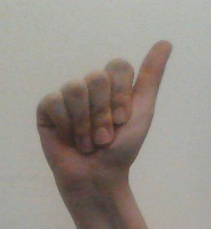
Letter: dhad